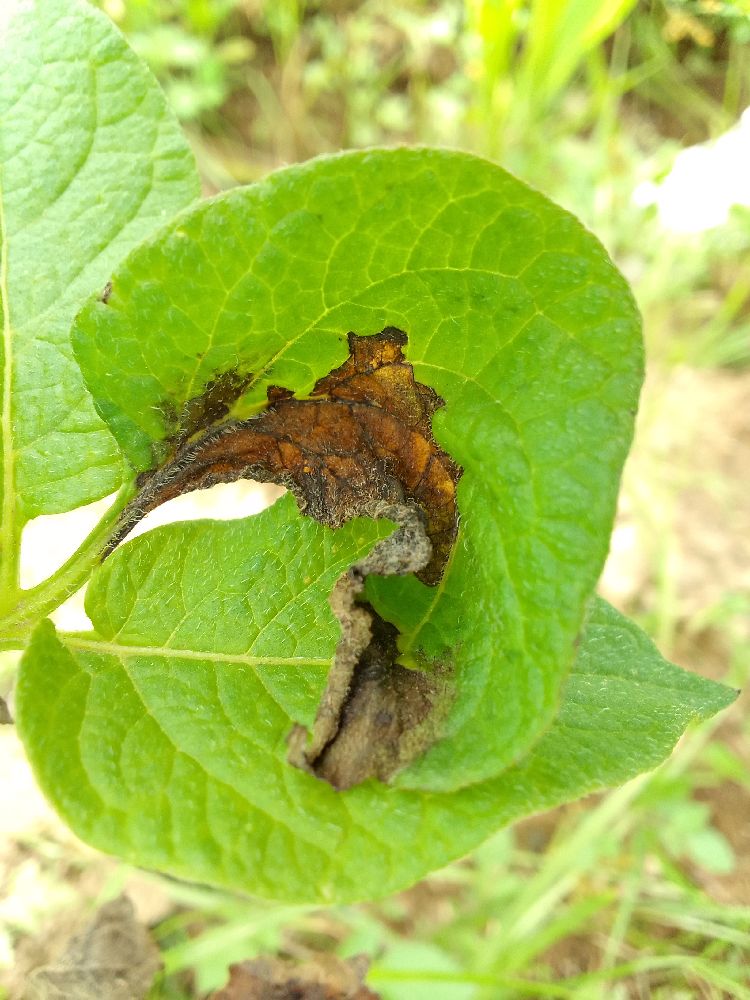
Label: Late blight